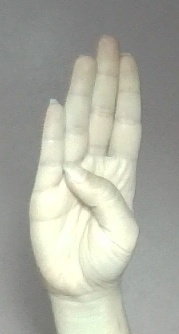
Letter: kaaf